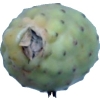
Label: cactus_fruit_green